Leon Trotsky

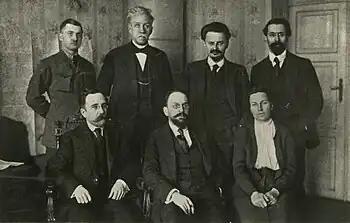
Trotsky (third from left, back row) as People's Commissar for Foreign Affairs with the Soviet delegation at Brest-Litovsk, 1917–1918

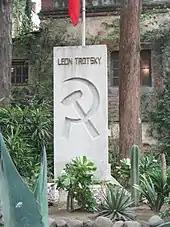
Leon Trotsky's grave in Coyoacán, Mexico City, where his ashes are interred.

The "Ruth" arrived in Mexico on 9 January 1937. President Lázaro Cárdenas welcomed Trotsky and arranged a special train, "The Hidalgo", to bring him to Mexico City from Tampico.